Mabgate

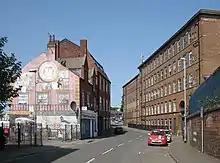
Mabgate looking west, with Mabgate Mills on the right and a 1987 mural, designed by Janet de Wagt

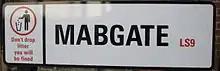
Street sign on the north end of the street

Mabgate is an inner city area of Leeds, West Yorkshire, England and the name of one of its streets. In Leeds City Council's "Mabgate Development Framework" (2007), "the area is bounded to the west by North Street; to the east by Macaulay Street; to the north by Mushroom Street and to the south by the New York Road". Mabgate, the street, continues for a short distance on the south side of New York Road (A64(M)). The area is in the Burmantofts and Richmond Hill ward of Leeds City Council. The area to the west of Regent Street is within the city centre boundary.